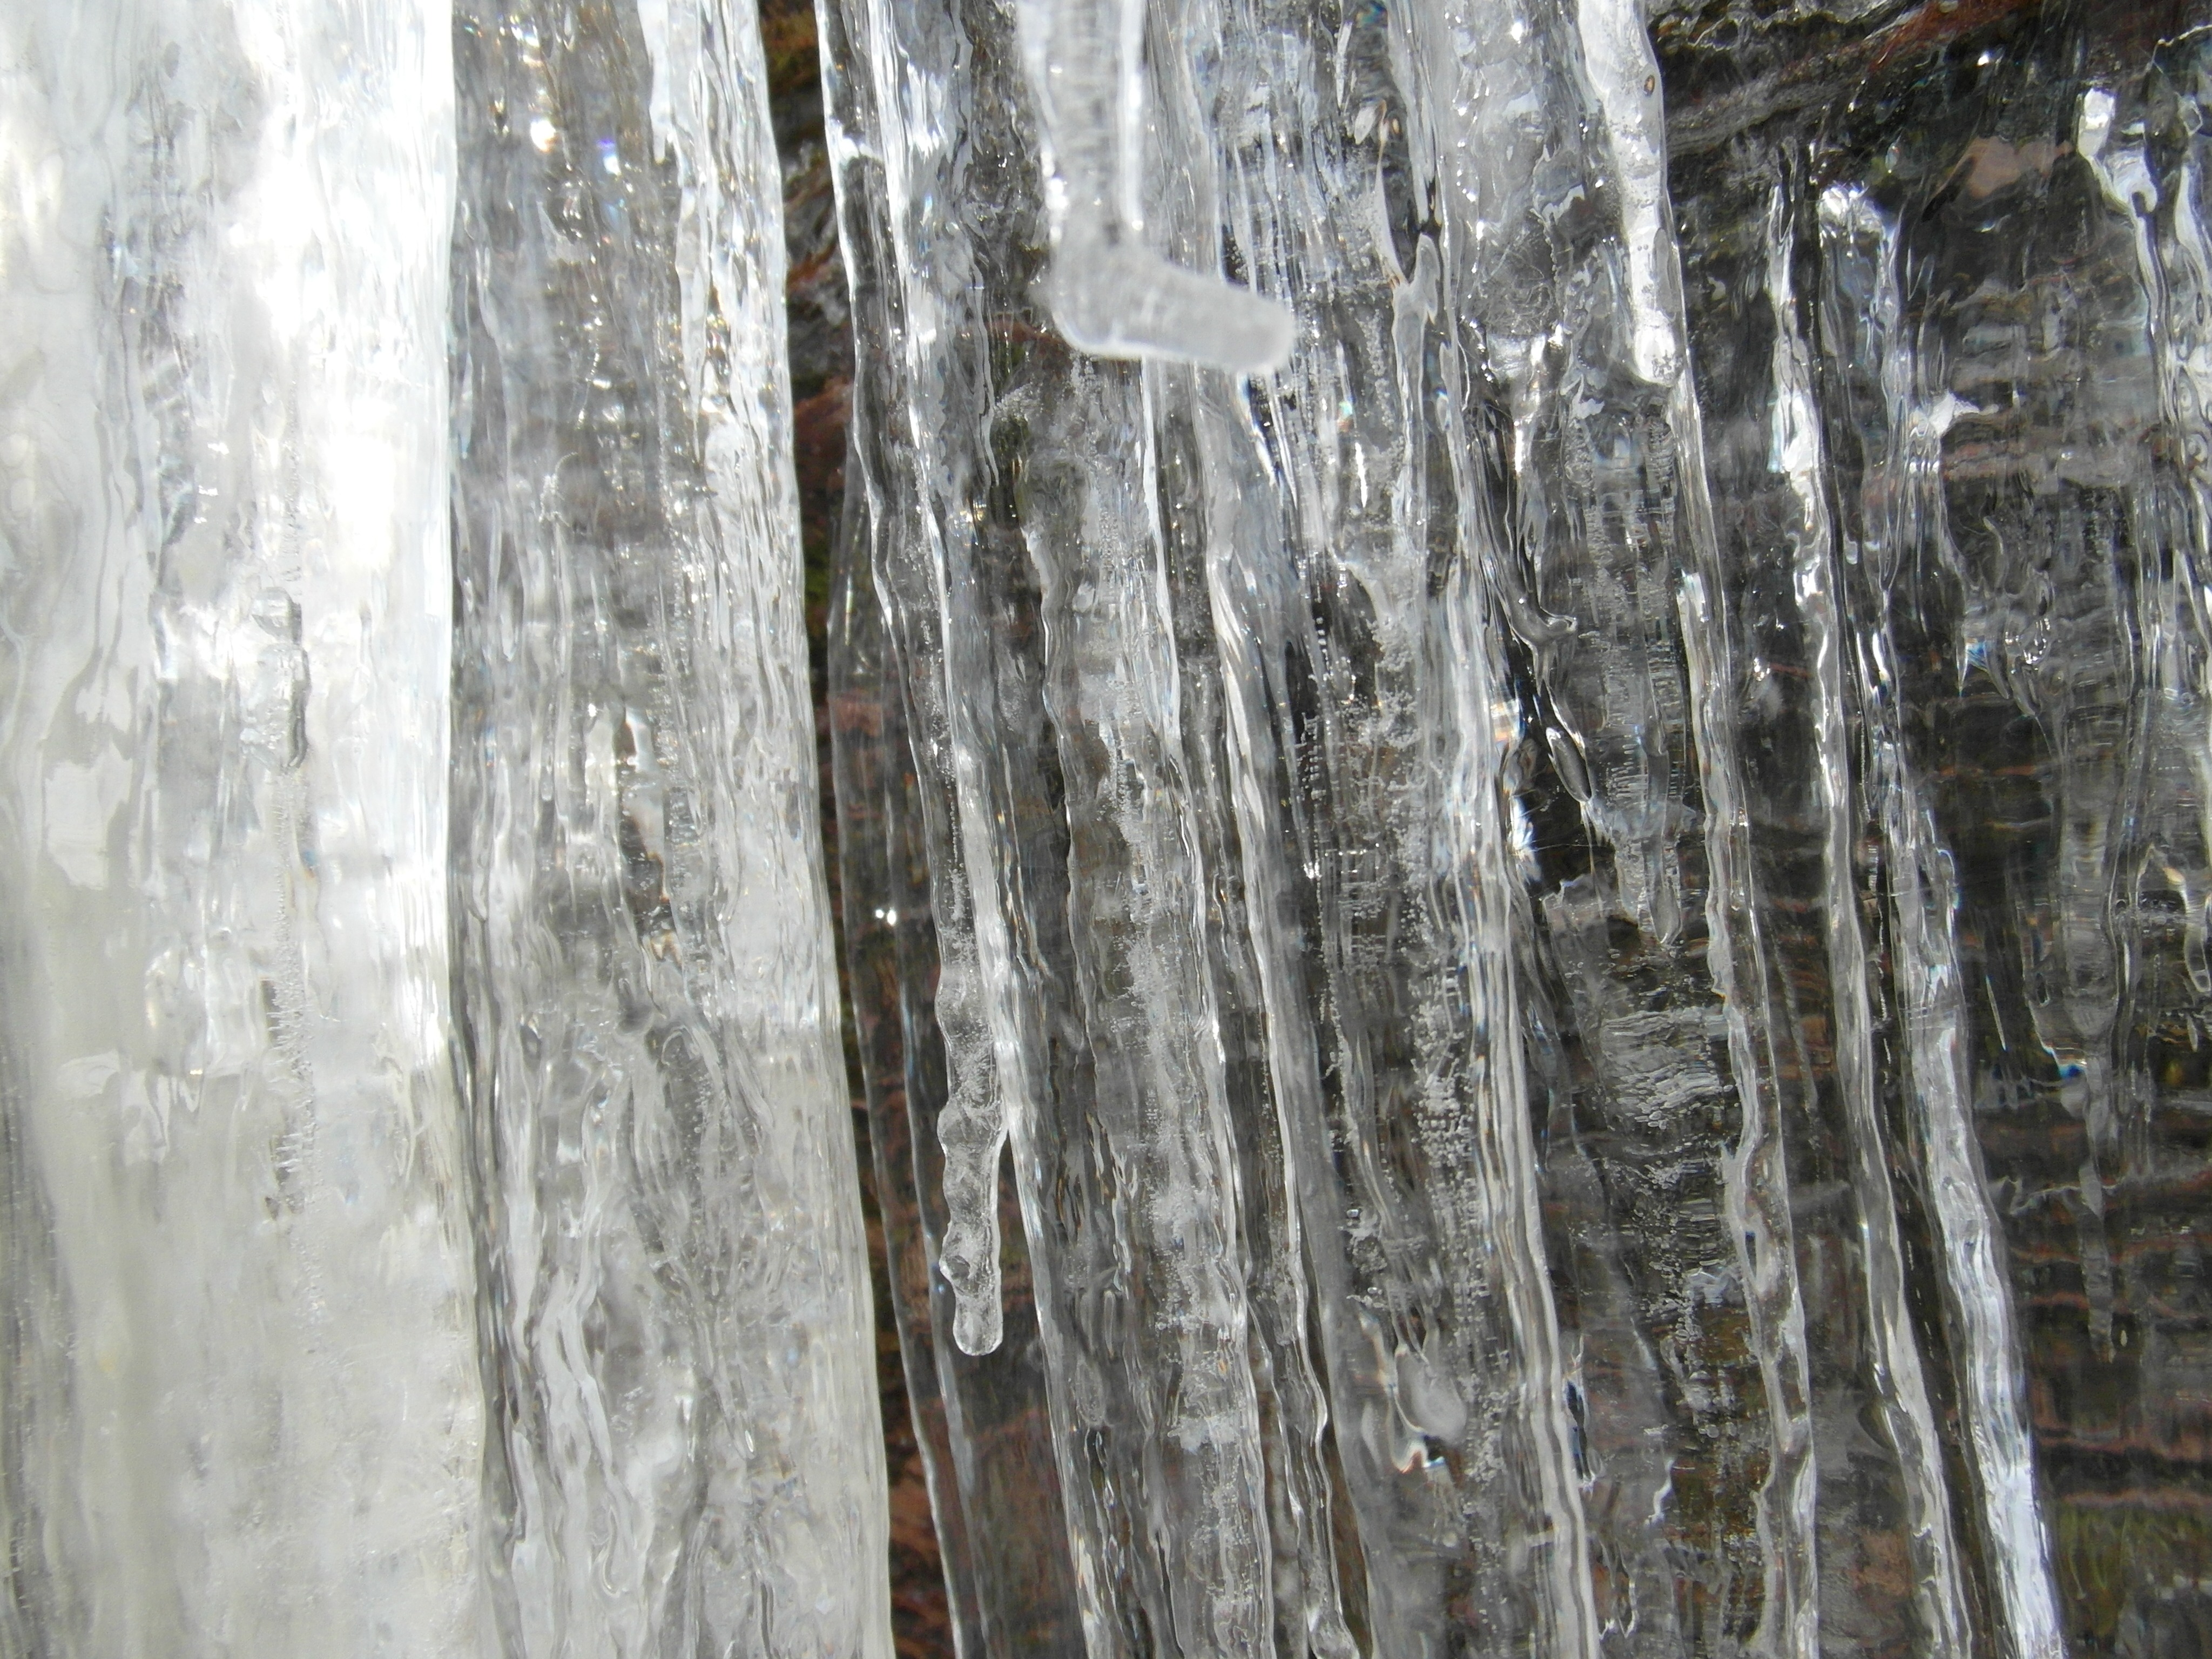
tree, rock, branch, cold, winter, wood, frost, trunk, formation, ice, icy, icicle, february, freezing